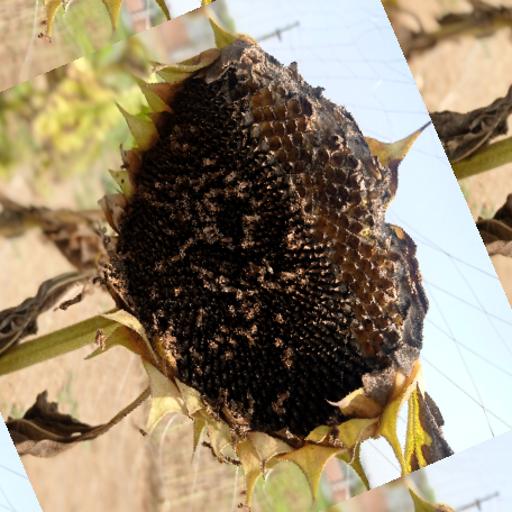
Label: Gray_mold